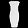
Label: Dress